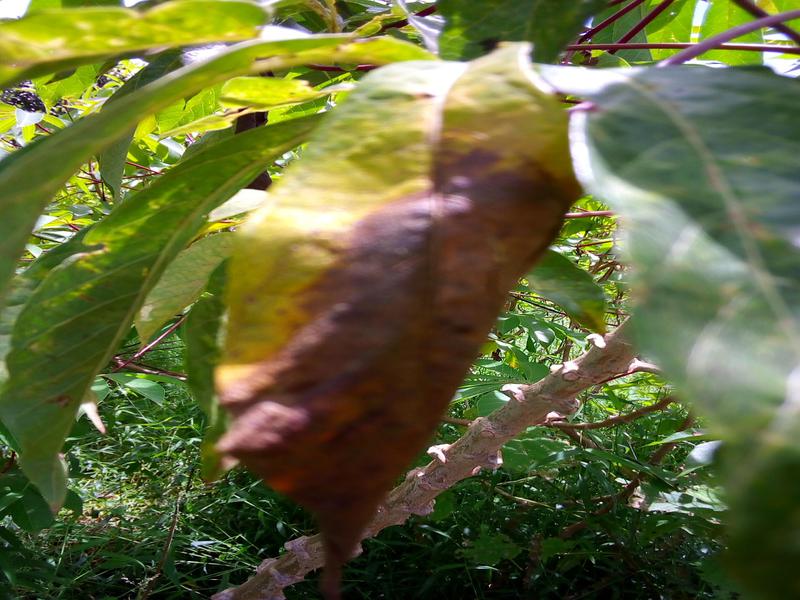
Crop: cassava
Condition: bacterial_blight